Merzalben

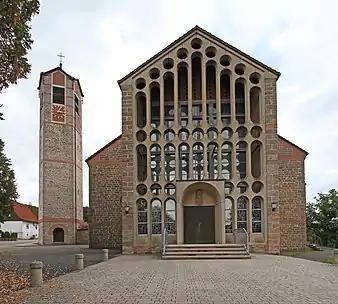
Merzalben Pfarrkirche Hl. Kreuz

At the end of 2014, 62.3% of the residents were Catholic, belonging to the Prince-Bishopric of Speyer, and 20.8% were Protestant, belonging to the Evangelical Church of the Palatinate. The remaining population belonged to another religion or were non-denominational. Until 1723, Merzalben belonged to the Catholic parish of Rodalben before it became independent in this regard. Initially, the local parish was also responsible for Leimen before the latter became independent in 1864.